Dubai Police Force

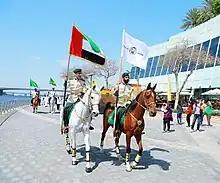
Dubai Police officers on horseback

The standard uniform of a Dubai police officer is an olive green shirt with a red band running under the left arm and looped through the left epaulette, a dark green beret with a golden badge depicting the police force's seal, olive green trousers, and black boots. Female officers are required to wear a hijab.